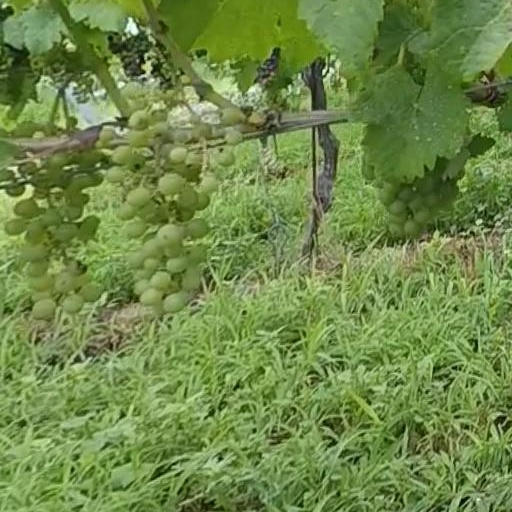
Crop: grape